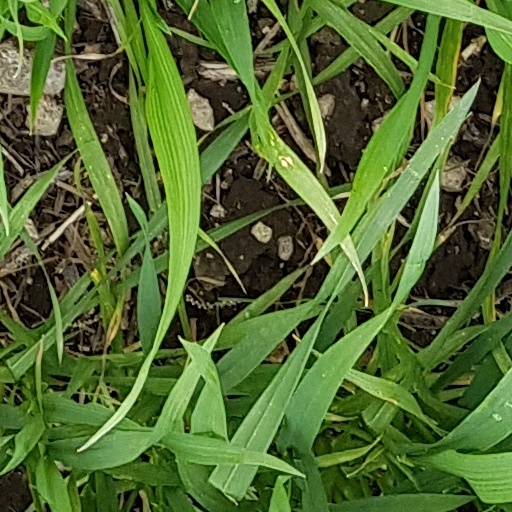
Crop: wheat